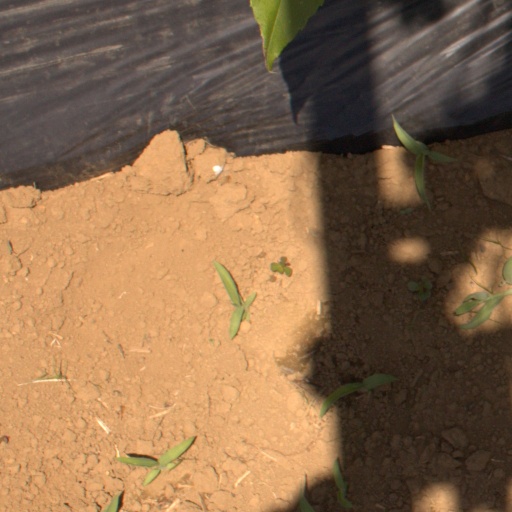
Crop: Jerusalem artichoke